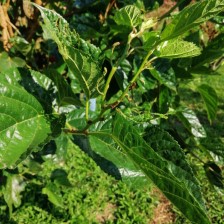
Variety: BlackOodTurkey